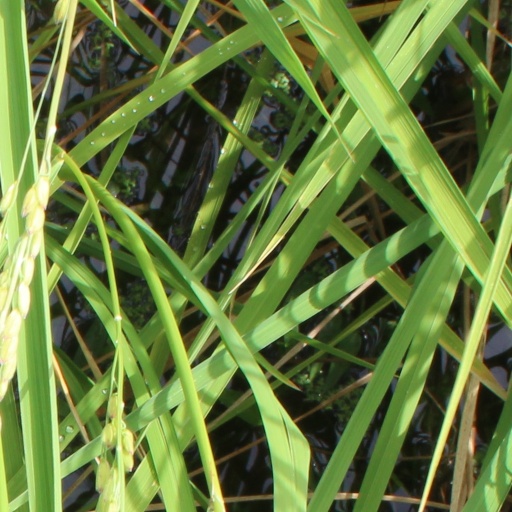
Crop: rice